History of Saint Helena

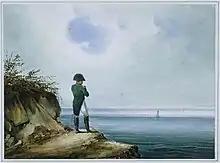
Napoleon at Saint Helena.

The idea for the English to make claim to the island was first made in a 1644 pamphlet by Richard Boothby. By 1649, the East India Company (EIC) ordered all homeward-bound vessels to wait for one another at St Helena and in 1656 onward the Company petitioned the government to send a man-of-war to convoy the fleet home from there. Having been granted a charter to govern the island by the Lord Protector of the Commonwealth Oliver Cromwell in 1657, the following year the Company decided to fortify and colonise St Helena with planters. A fleet commanded by Captain John Dutton (first governor, 1659–1661) in the "Marmaduke" arrived at St Helena in 1659. It is from this date that St Helena claims to be Britain's second oldest colony (after Bermuda). A fort, originally named the Castle of St John, was completed within a month and further houses were built further up the valley. It soon became obvious that the island could not be made self-sufficient and in early 1658, the East India Company ordered all homecoming ships to provide one ton of rice on their arrival at the island.